Uzeyir Hajibeyov

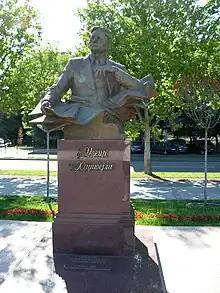
Monument to Hajibeyov, in Novi Sad, Serbia

One of Hajibeyov's greatest legacies was bringing forward the idea of establishing a professional music school. Hence, the Baku Academy of Music (known then as the Azerbaijan State Conservatoire), was founded in 1920 and named after Hajibeyov after his death. The school has trained Azerbaijan's finest composers such as Gara Garayev, Fikrat Amirov, Jovdat Hajiyev, Soltan Hajibeyov, Tofig Guliyev, and Vagif Mustafazade. His statue sits in front of this grand building that is still devoted to the synthesizing Eastern and Western musical traditions.